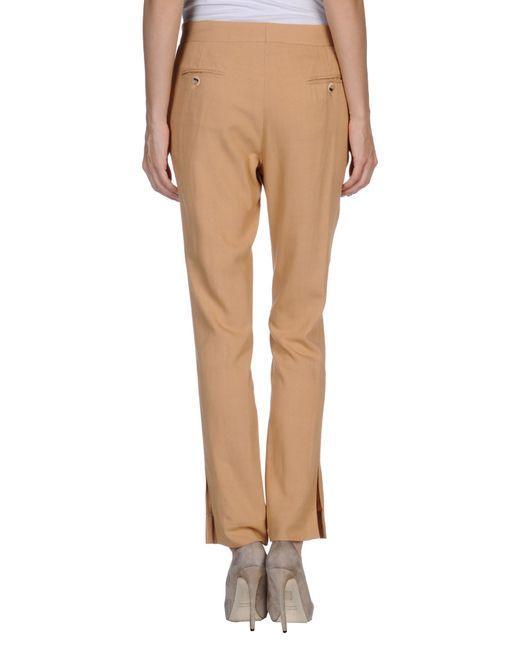
schlichte lässige braune Hose für Damen